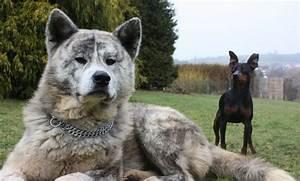
dog